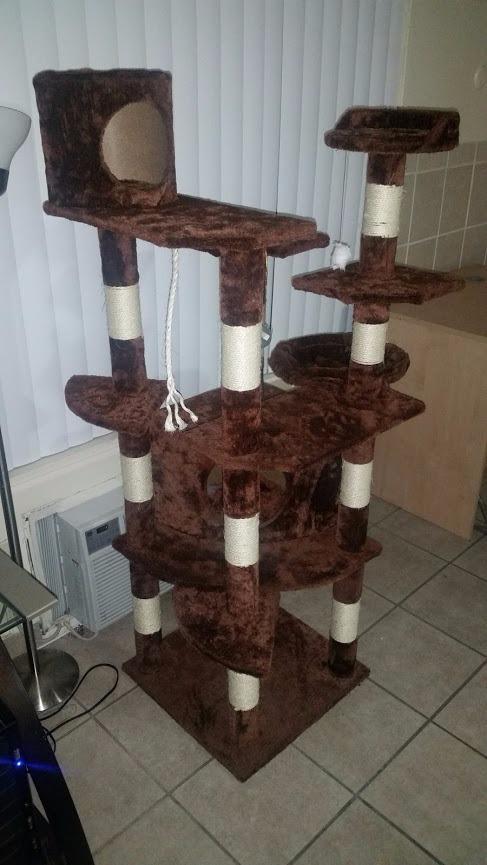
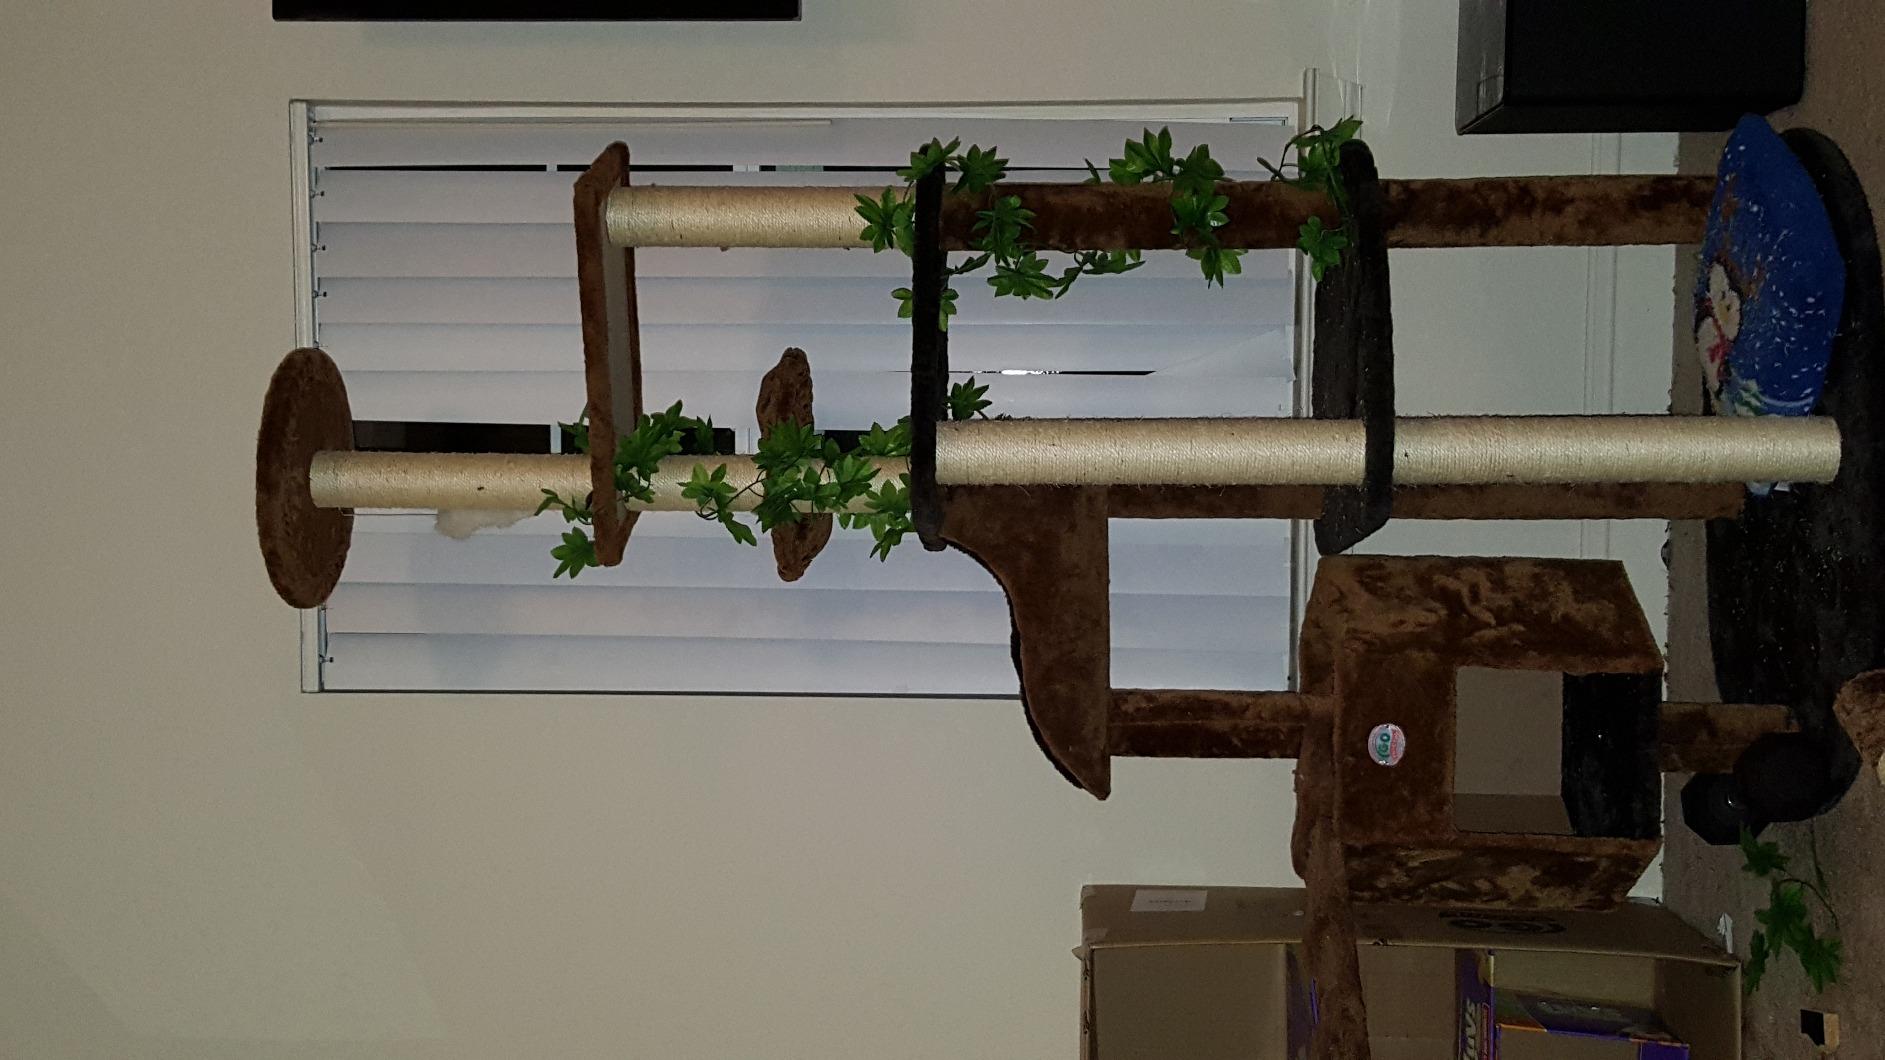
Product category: items_cat tree
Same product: no